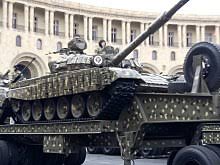
Label: T-72